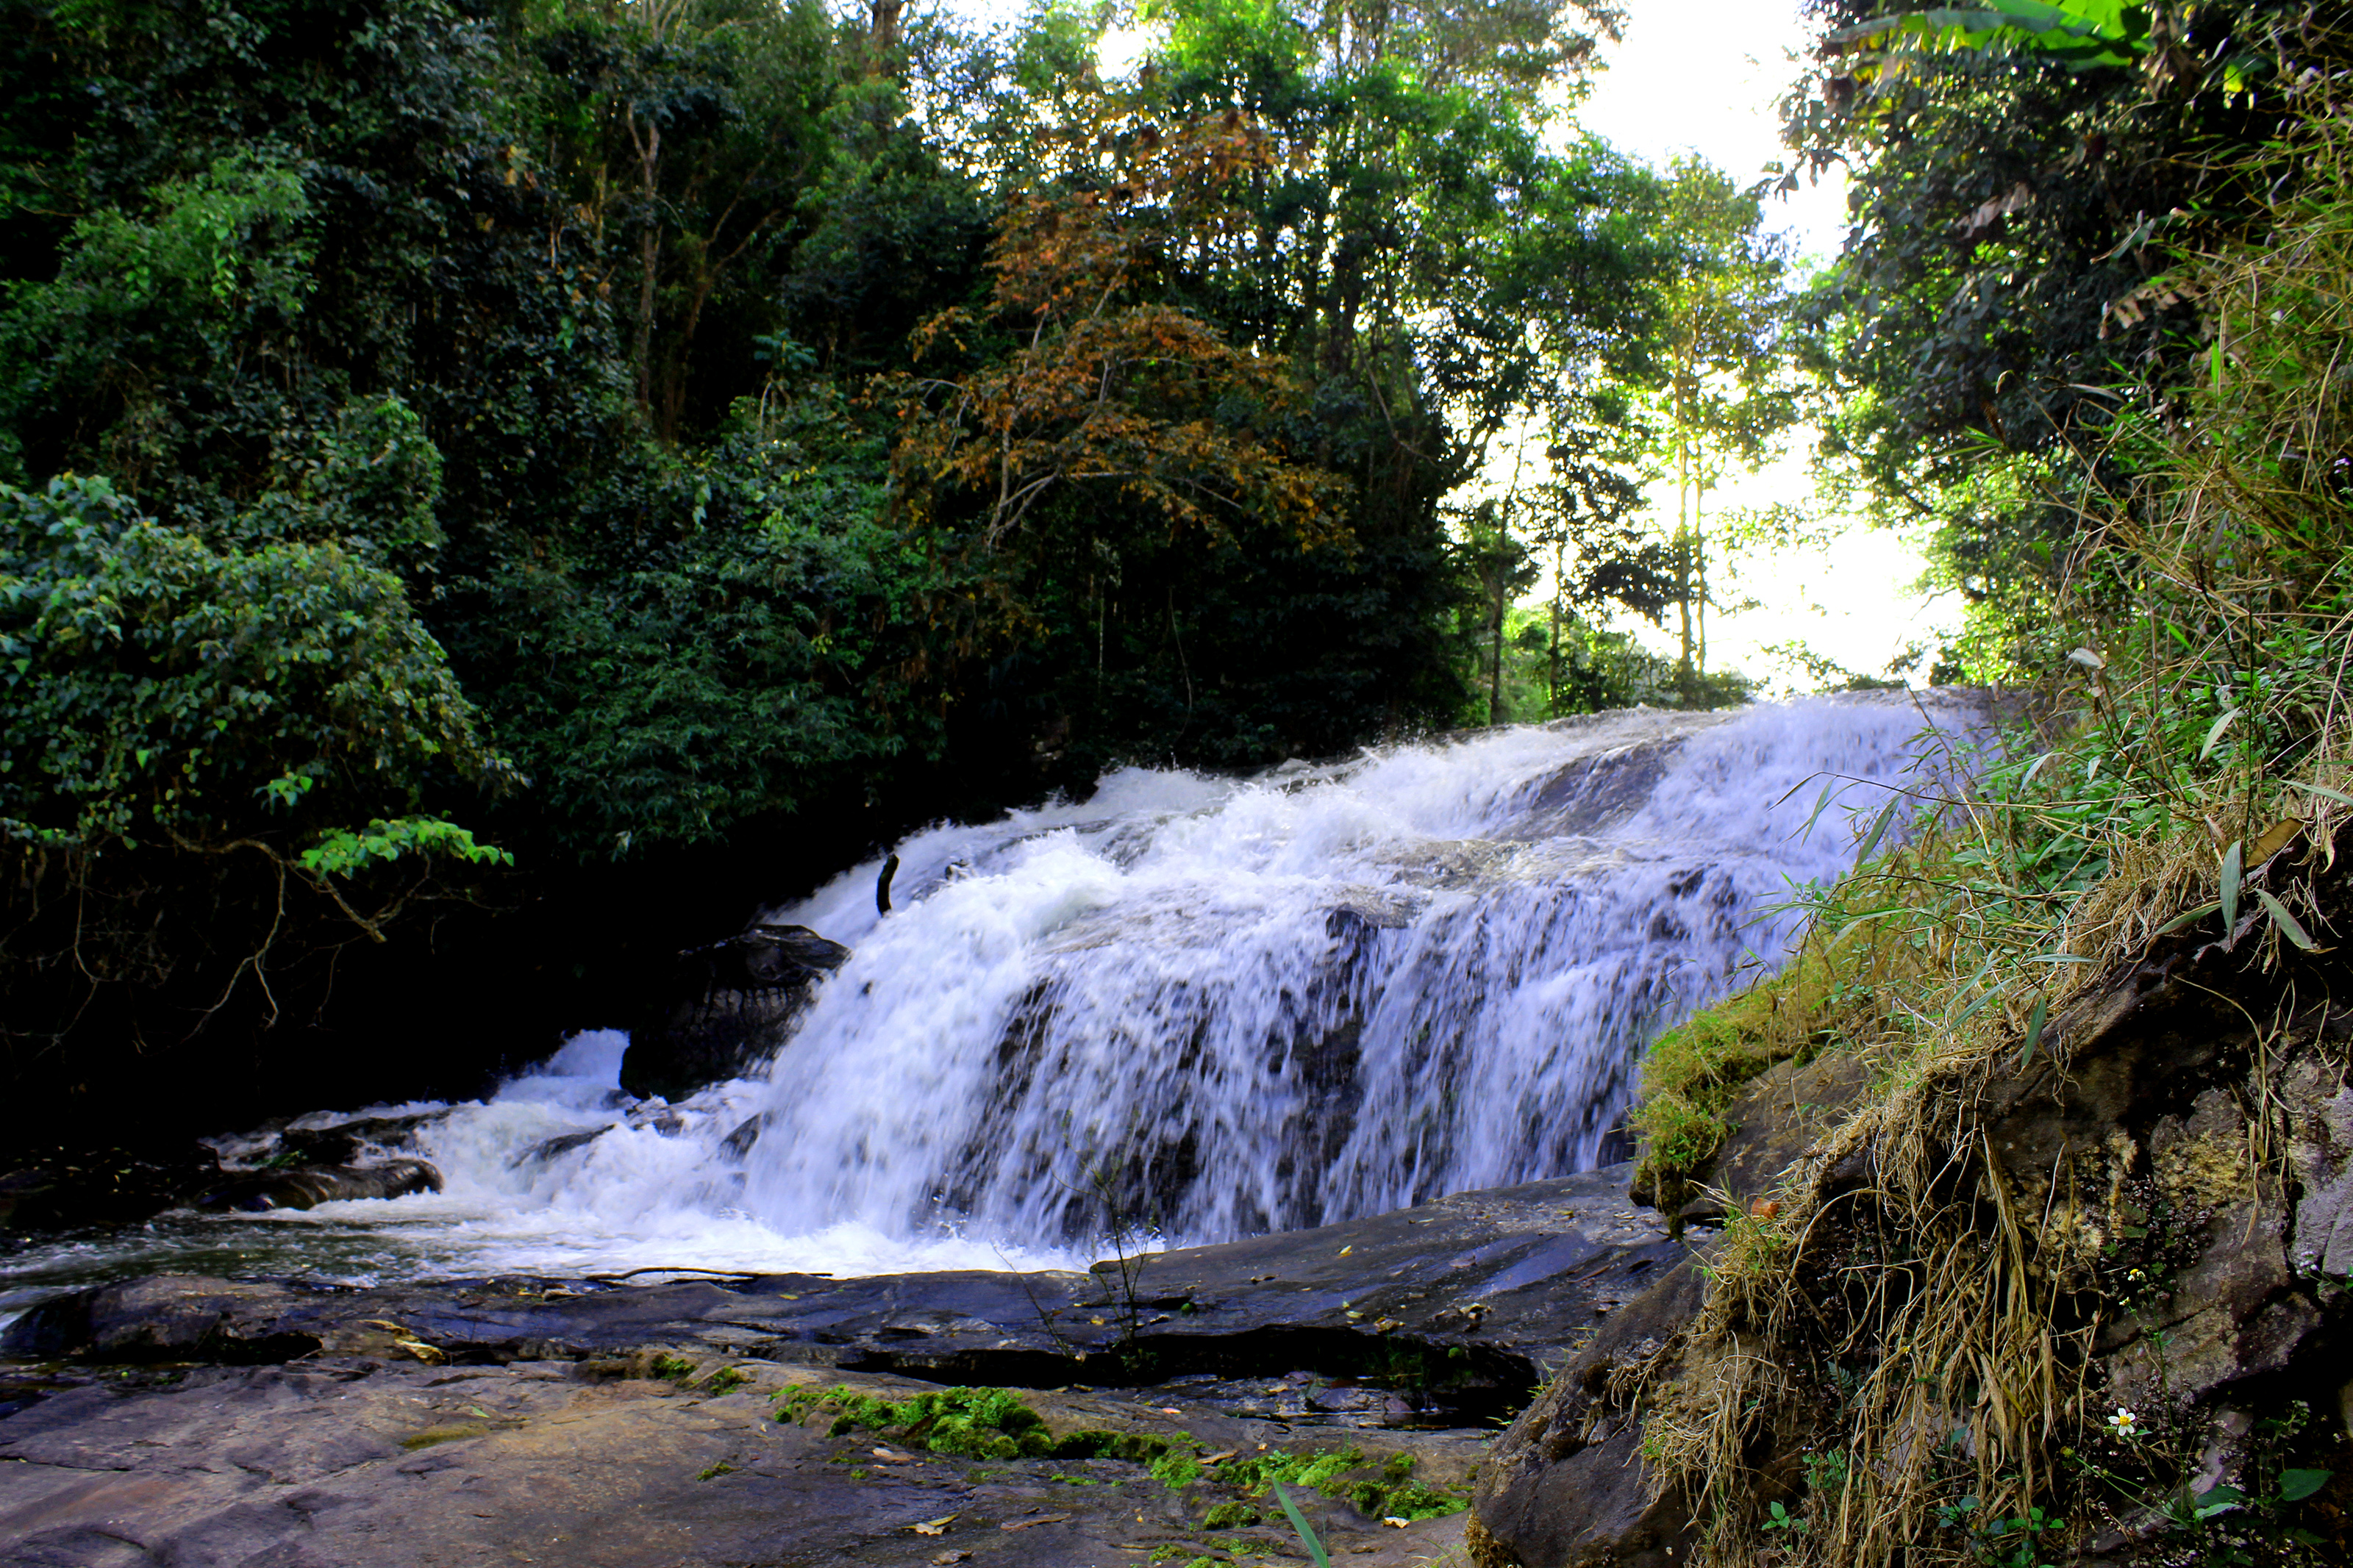
chiang, forest, green, hard, mountains, national, north, park, rain, refreshing, thai, thailand, trees, waterfall, water spray, wet, yosemite, water resources, body of water, natural landscape, nature, water, vegetation, nature reserve, watercourse, stream, natural environment, jungle, wilderness, rainforest, valdivian temperate rain forest, river, tree, biome, chute, old growth forest, water feature, creek, state park, riparian forest, riparian zone, rapid, tropical and subtropical coniferous forests, hill station, landscape, rock, ravine, plant, national park, fluvial landforms of streams, temperate broadleaf and mixed forest, mountain river, arroyo, mountain, moss, tropics, vascular plant, vacation, stream bed, tributary, formation, spring, woodland, tourism